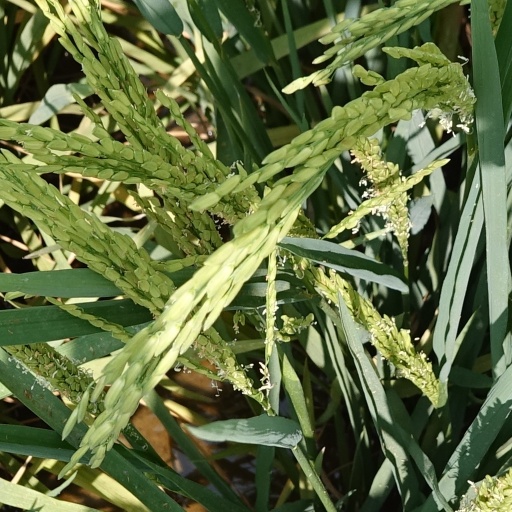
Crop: rice